DJ Jazzy Jeff & the Fresh Prince

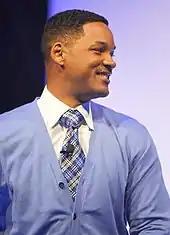
The duo, consisting of DJ Jazzy Jeff and Will Smith

DJ Jazzy Jeff & the Fresh Prince were an American hip hop duo from West Philadelphia, Pennsylvania, consisting of the rapper and actor Will Smith (the Fresh Prince) and the turntablist Jeff Townes (DJ Jazzy Jeff).